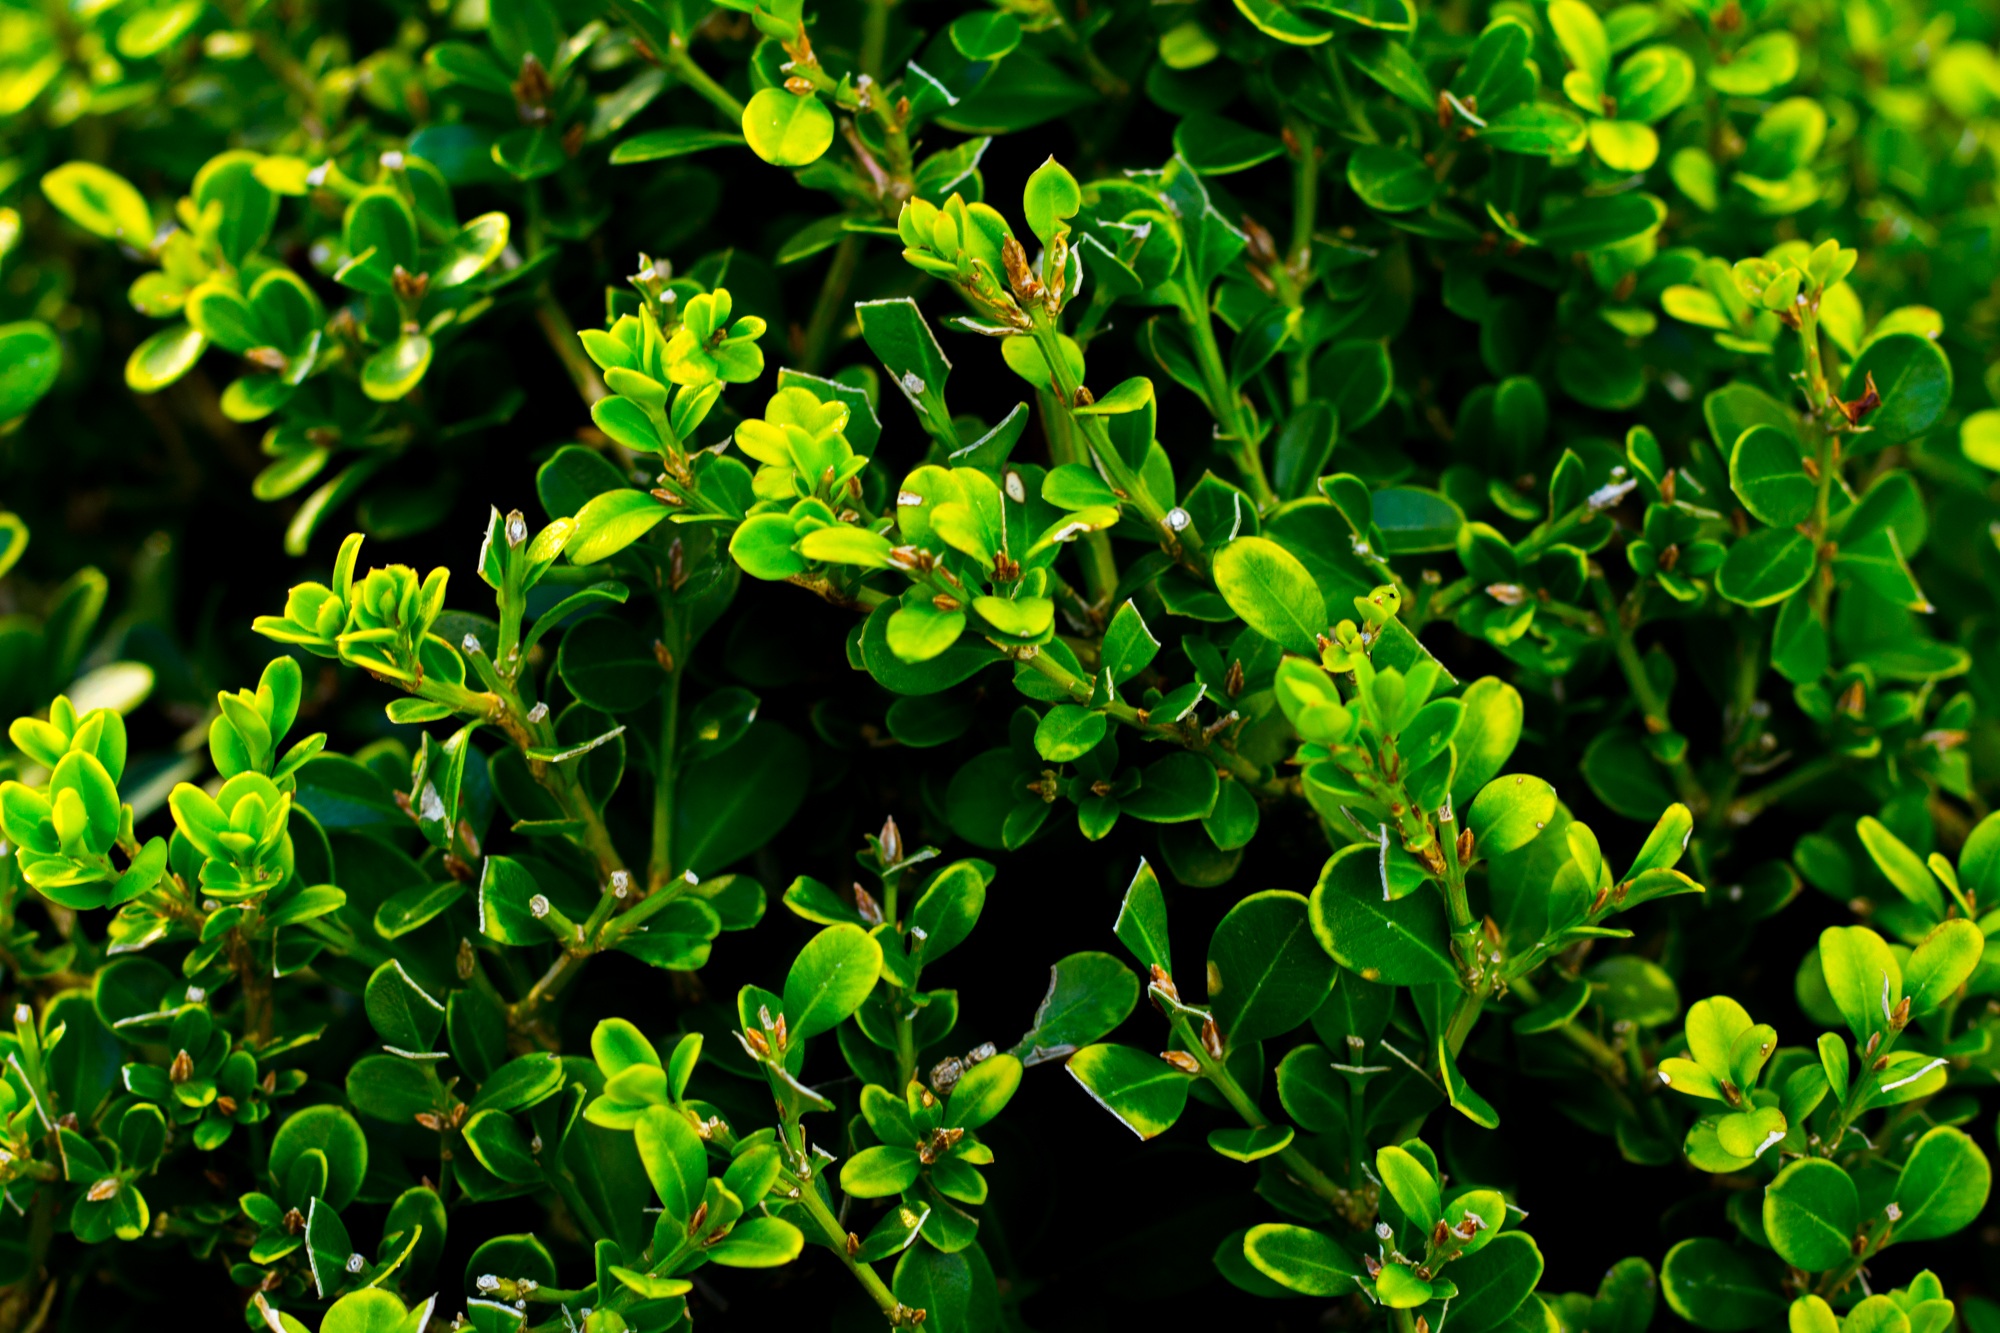
nature, grass, plant, leaf, flower, environment, green, herb, produce, grow, natural, evergreen, botany, garden, flora, eco, leaves, gardening, shrub, yard, flowering plant, land plant